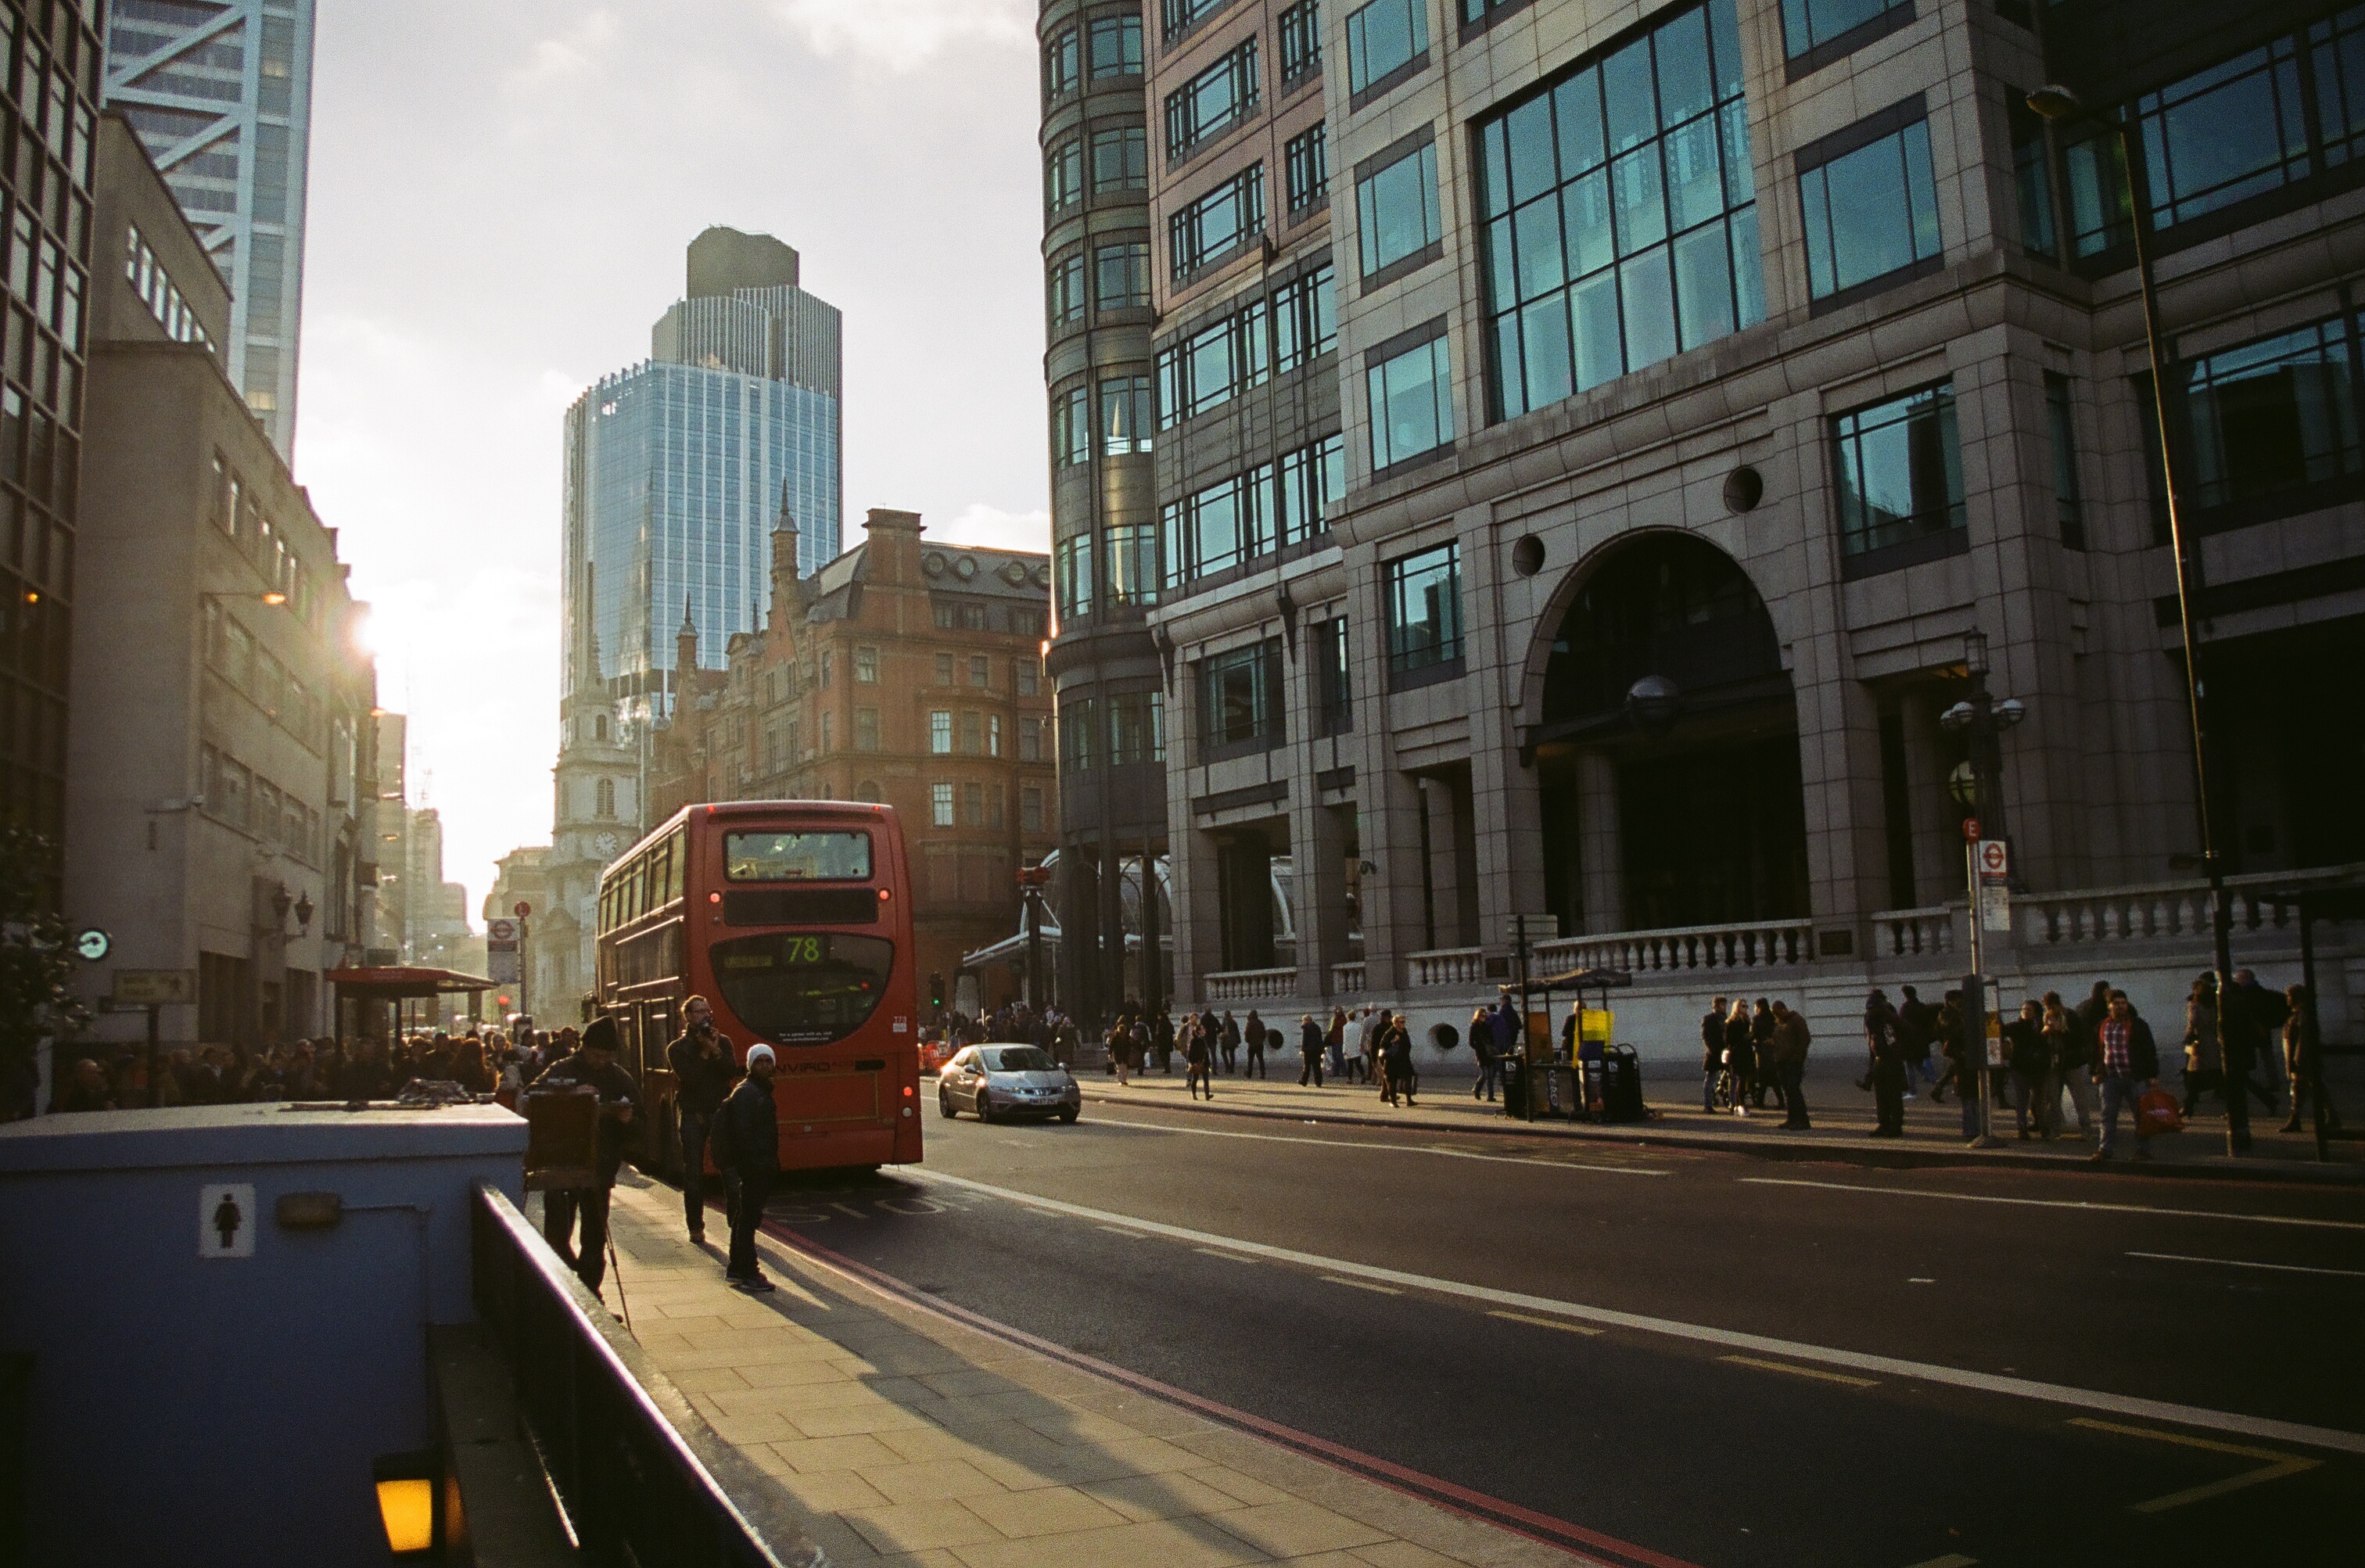
pedestrian, road, traffic, street, city, skyscraper, cityscape, downtown, transport, evening, vehicle, lane, public transport, infrastructure, metropolis, neighbourhood, urban area, human settlement, metropolitan area